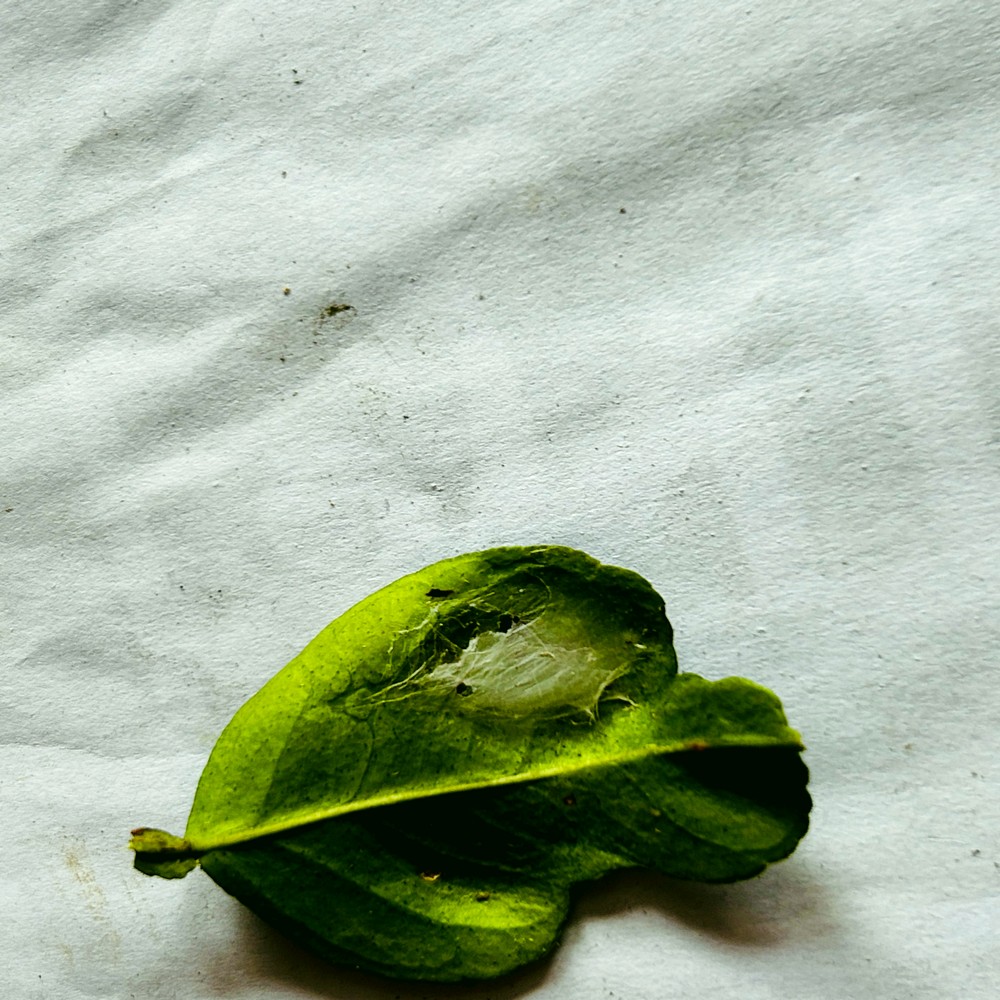
Label: Spider Mites